Domenico Casalino

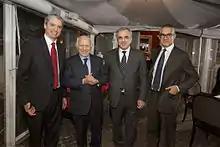
Casalino at the Trinità dei Monti think tank, with his president (first from left) Perluigi Testa

From 2007 to 2011, he was in ENAV – National Society of Air Navigation Services, where he was appointed head of ICT internal systems and participates in the start-up of priority projects, including 'Single European Sky', initiative of the European Commission focused on reforming the architecture of air traffic management system to meet future capacity and safety needs.